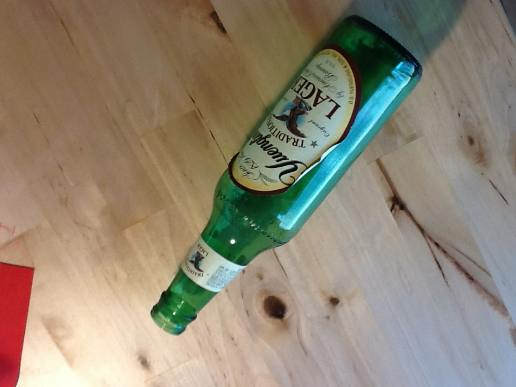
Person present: No